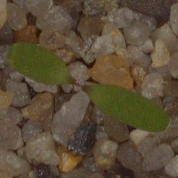
Label: fat_hen